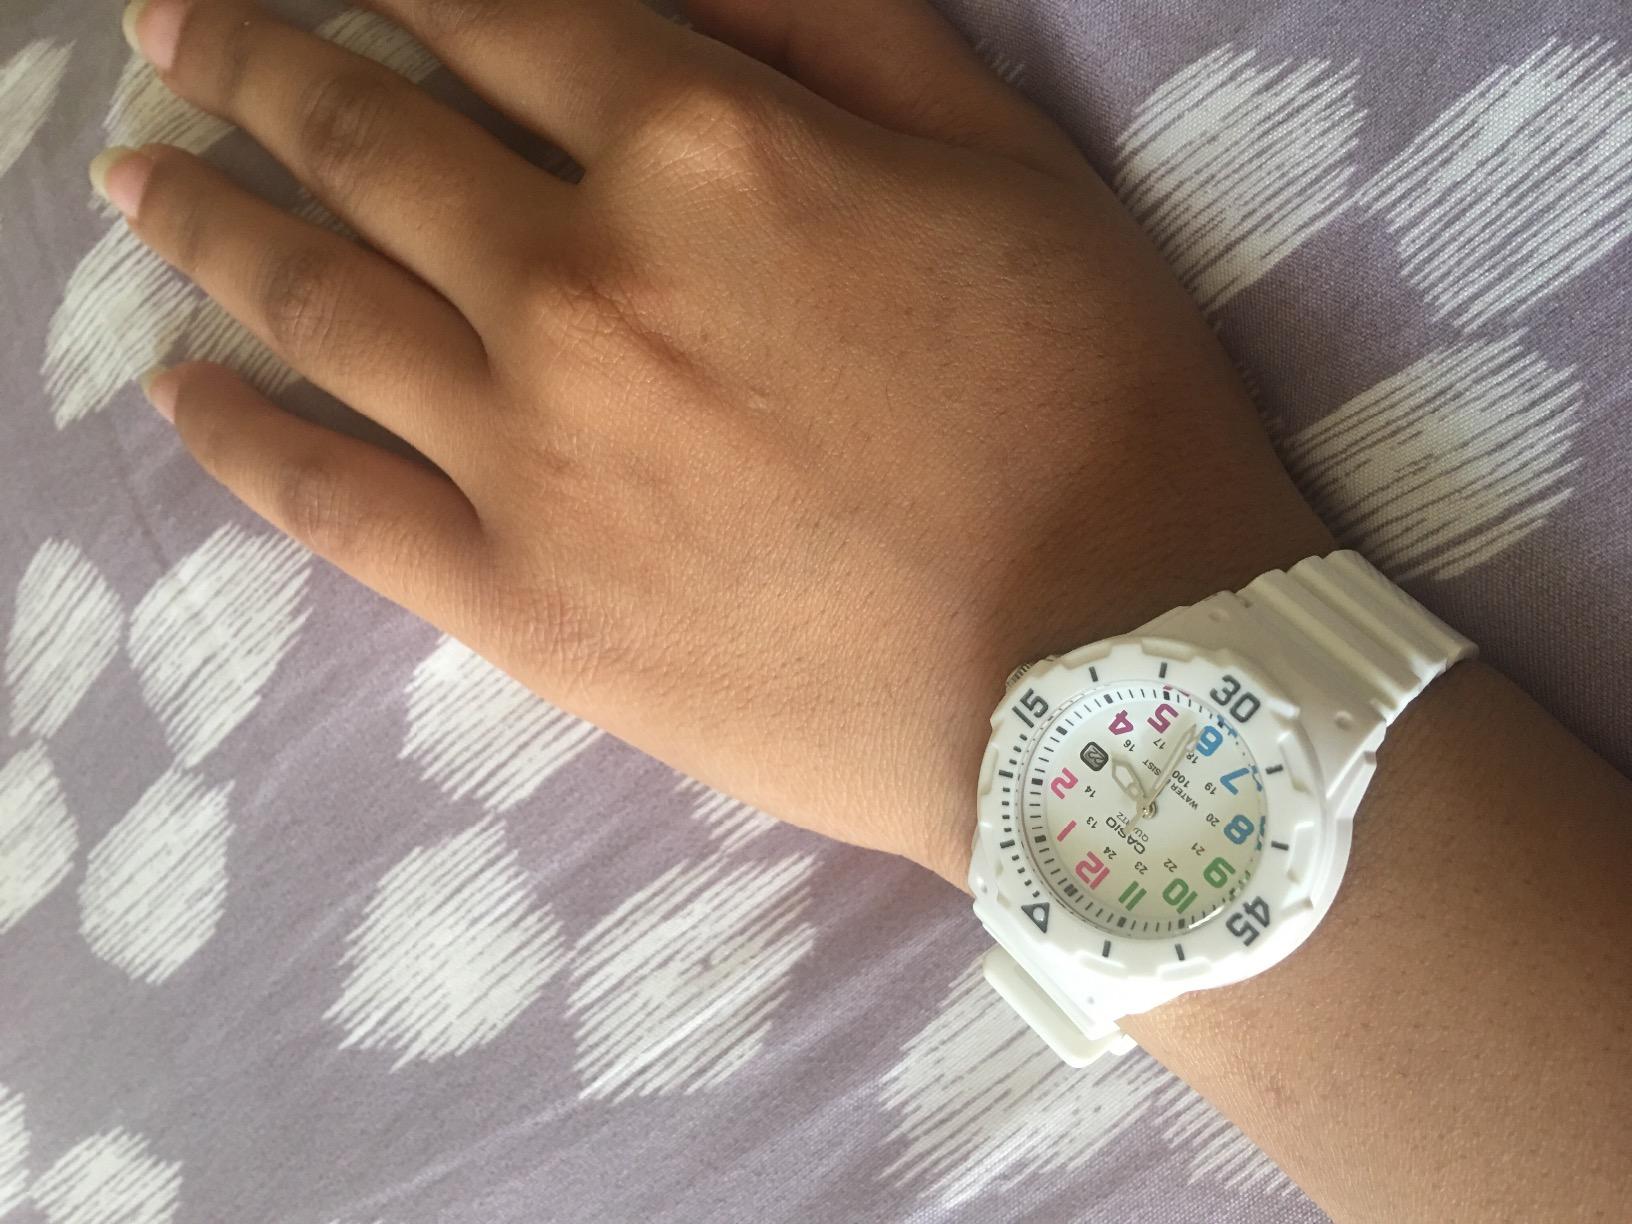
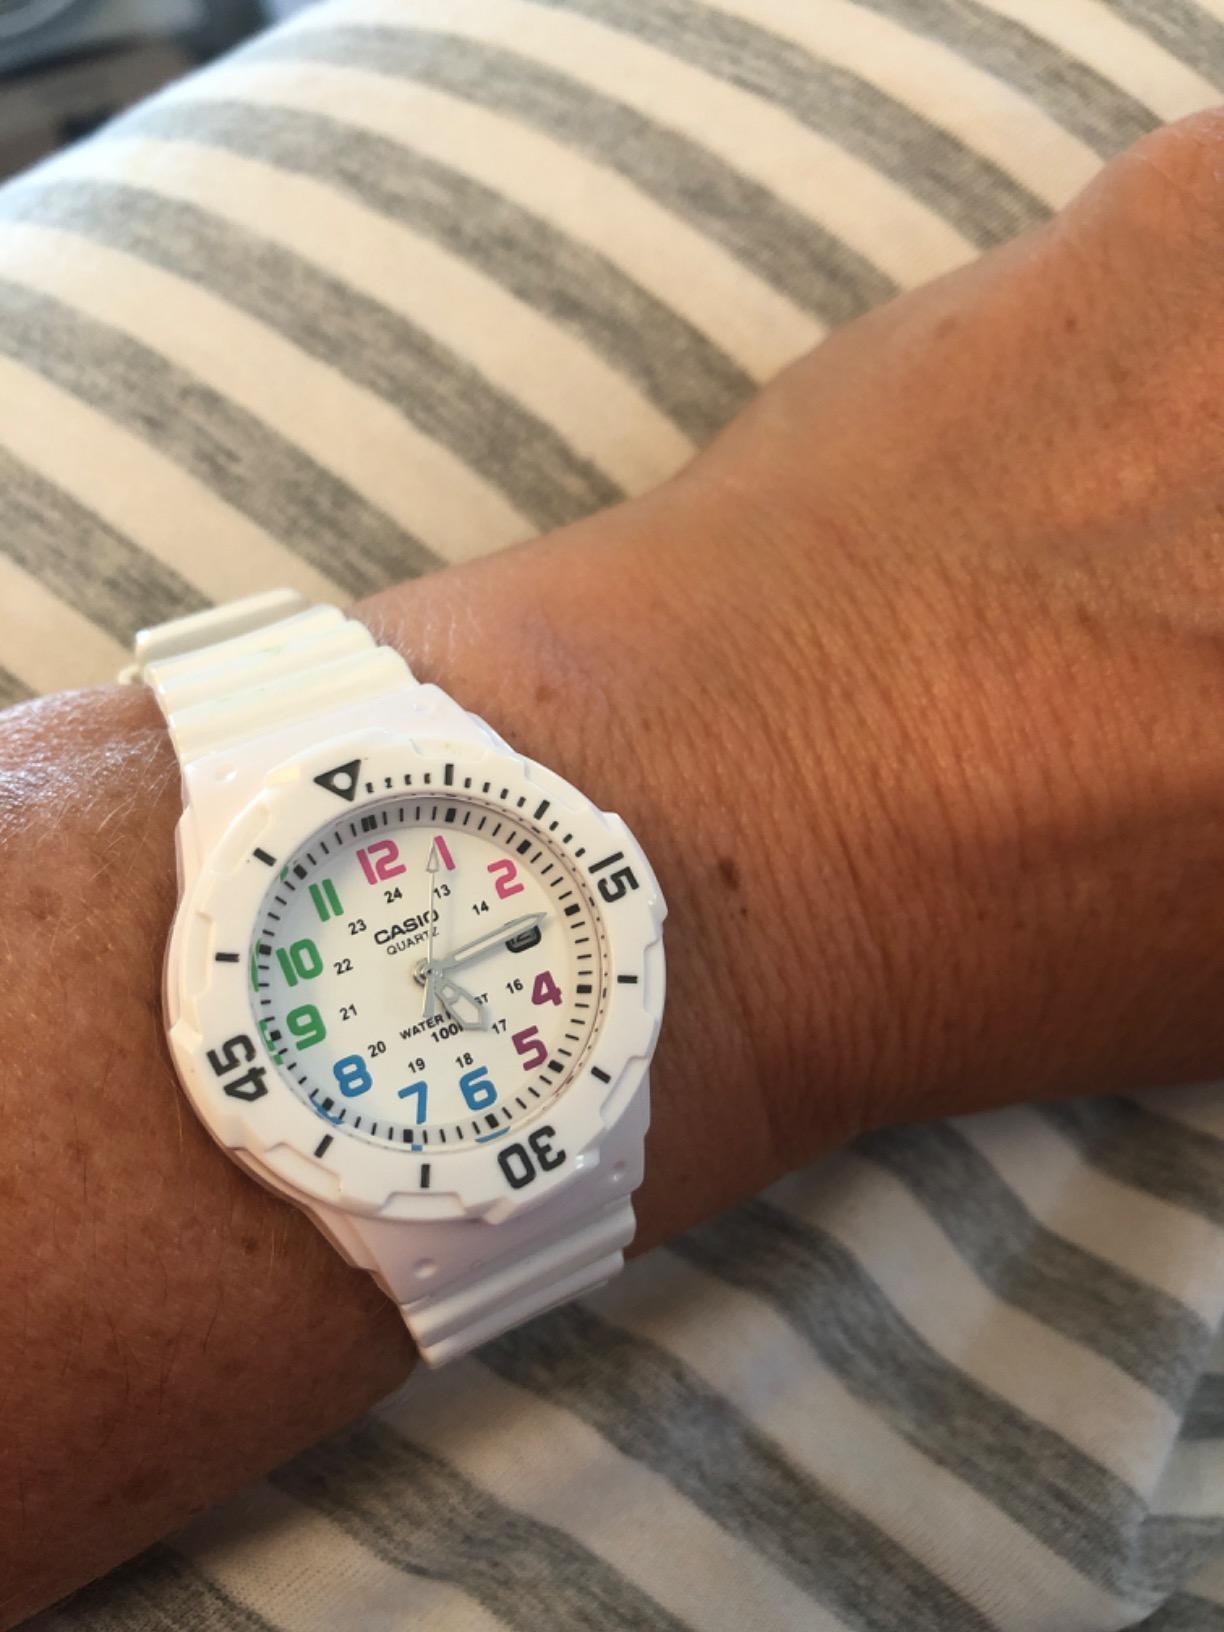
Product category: accessories_watch
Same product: yes